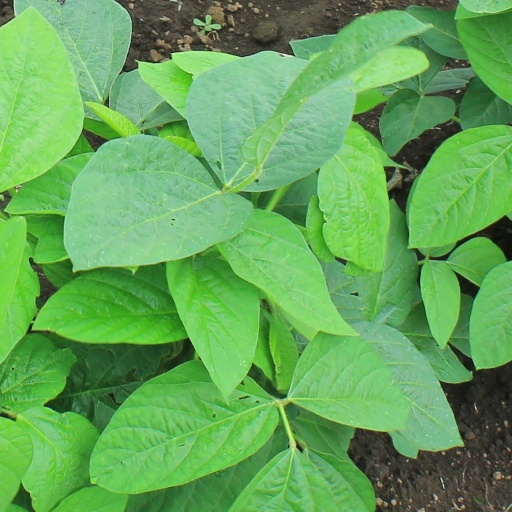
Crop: soybean